An Chungsik

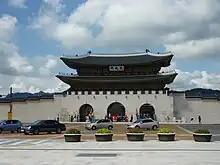
Gwanghwamun rebuild, the main gate of the Gyeongbok Palace

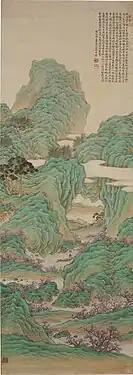

On the upper left corner of the yellow tone painting, one can read the Chinese inscription '白岳春曉' (=백악춘효) meaning 'Dawn of Spring facing Mount Baekak'. Next to it, a little smaller, is written 乙卯 夏日 (=을묘하일, Eul-myo Ha-il) i.e. summer 1915, followed by '心田安中植' (=심전 안중식) i.e. An Chungsik. On the brown tone painting, the second part of inscription is modified into 乙卯 秋日 (=을묘추일, Eul-myo Chu-il) i.e. autumn 1915.